Peridium

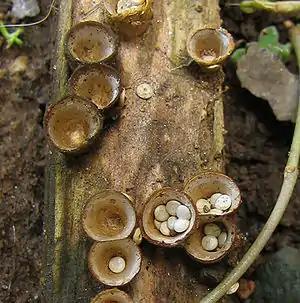
The outer layer of this bird's nest fungus ("Crucibulum laeve") is the peridium.

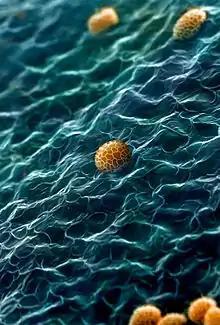
Internal surface of the peridium of the rare myxomycete "Tubifera dudkae" is covered with folds

The peridium is the protective layer that encloses a mass of spores in fungi. This outer covering is a distinctive feature of gasteroid fungi.